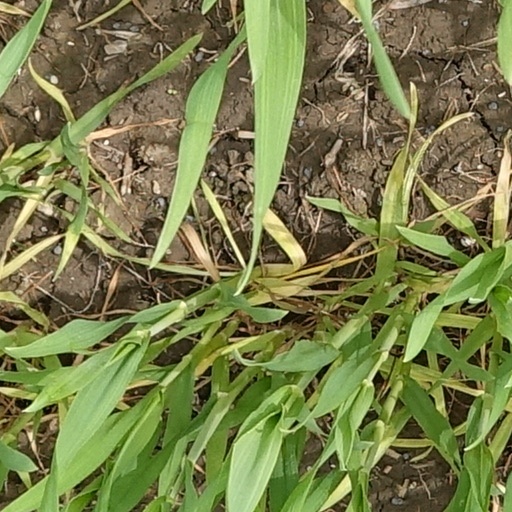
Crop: wheat